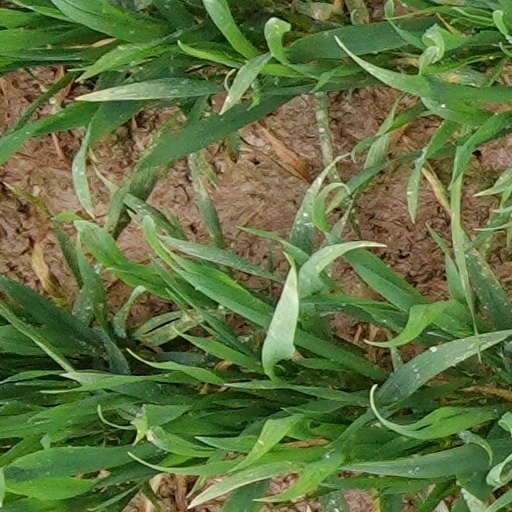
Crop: wheat